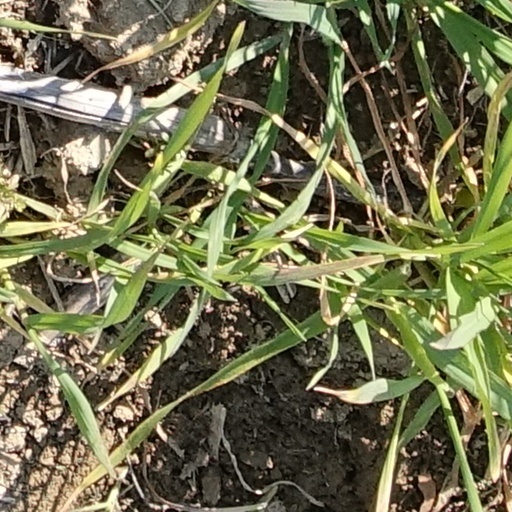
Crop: wheat